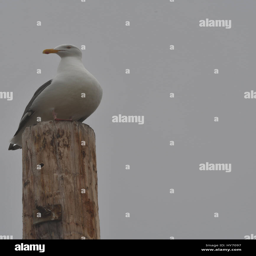
biological species perched on lamp post in fog .